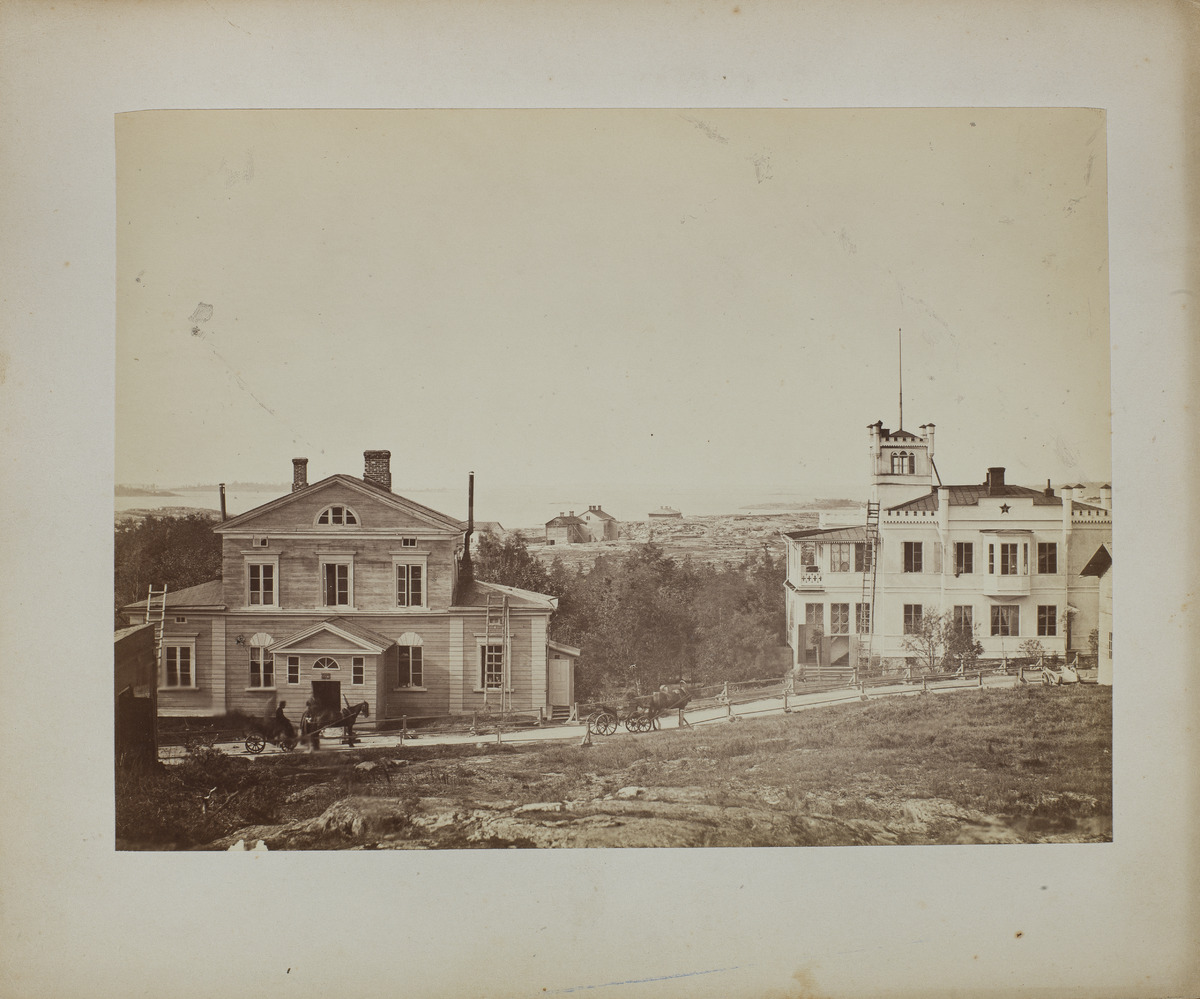
Nybergin ja Spåren huvilat Kaivopuistossa, molemmat purettu
sisällön kuvaus: Nybergin ja Spåren huvilat Kaivopuistossa, molemmat purettu. Nykyiset osoitteet Itäinen Puistotie 1 ja 3. mustavalkoinen
Kuvaaja: Hårdh, C.A., valokuvaaja
Ajankohta: kuvausaika 1869 - 75
Paikka: Suomi, Uusimaa, Helsinki, Kaivopuisto Helsinki, Itäinen Puistotie 1, 3
Aiheet: huvilat, puurakennukset, kulttuurihistorialliset rakennukset, arkkitehtuuri